Elpinice

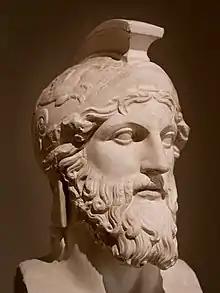
Miltiades the Younger, father of Elpinice

She was the daughter of Miltiades, tyrant of the Greek colonies on the Thracian Chersonese and Hegesipyle, daughter of King Olorus of Thrace. She was the sister of Cimon, an important Athenian political figure, and half-sister of Metiochus (eldest son of Miltiades, from a prior marriage). She is known from Plutarch's life of Pericles, where she appears twice in political confrontations with the Athenian statesman. At her death, she was buried with members of her own family by birth and not her husband's, displaying piety towards her blood family.